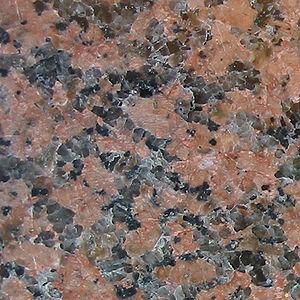
Le granite rapakivi est un type de granite particulièrement sensible à l'érosion. Il est riche en hornblende et biotite et contient de grands cristaux arrondis d'orthose rose enveloppés dans de l'oligoclase gris.